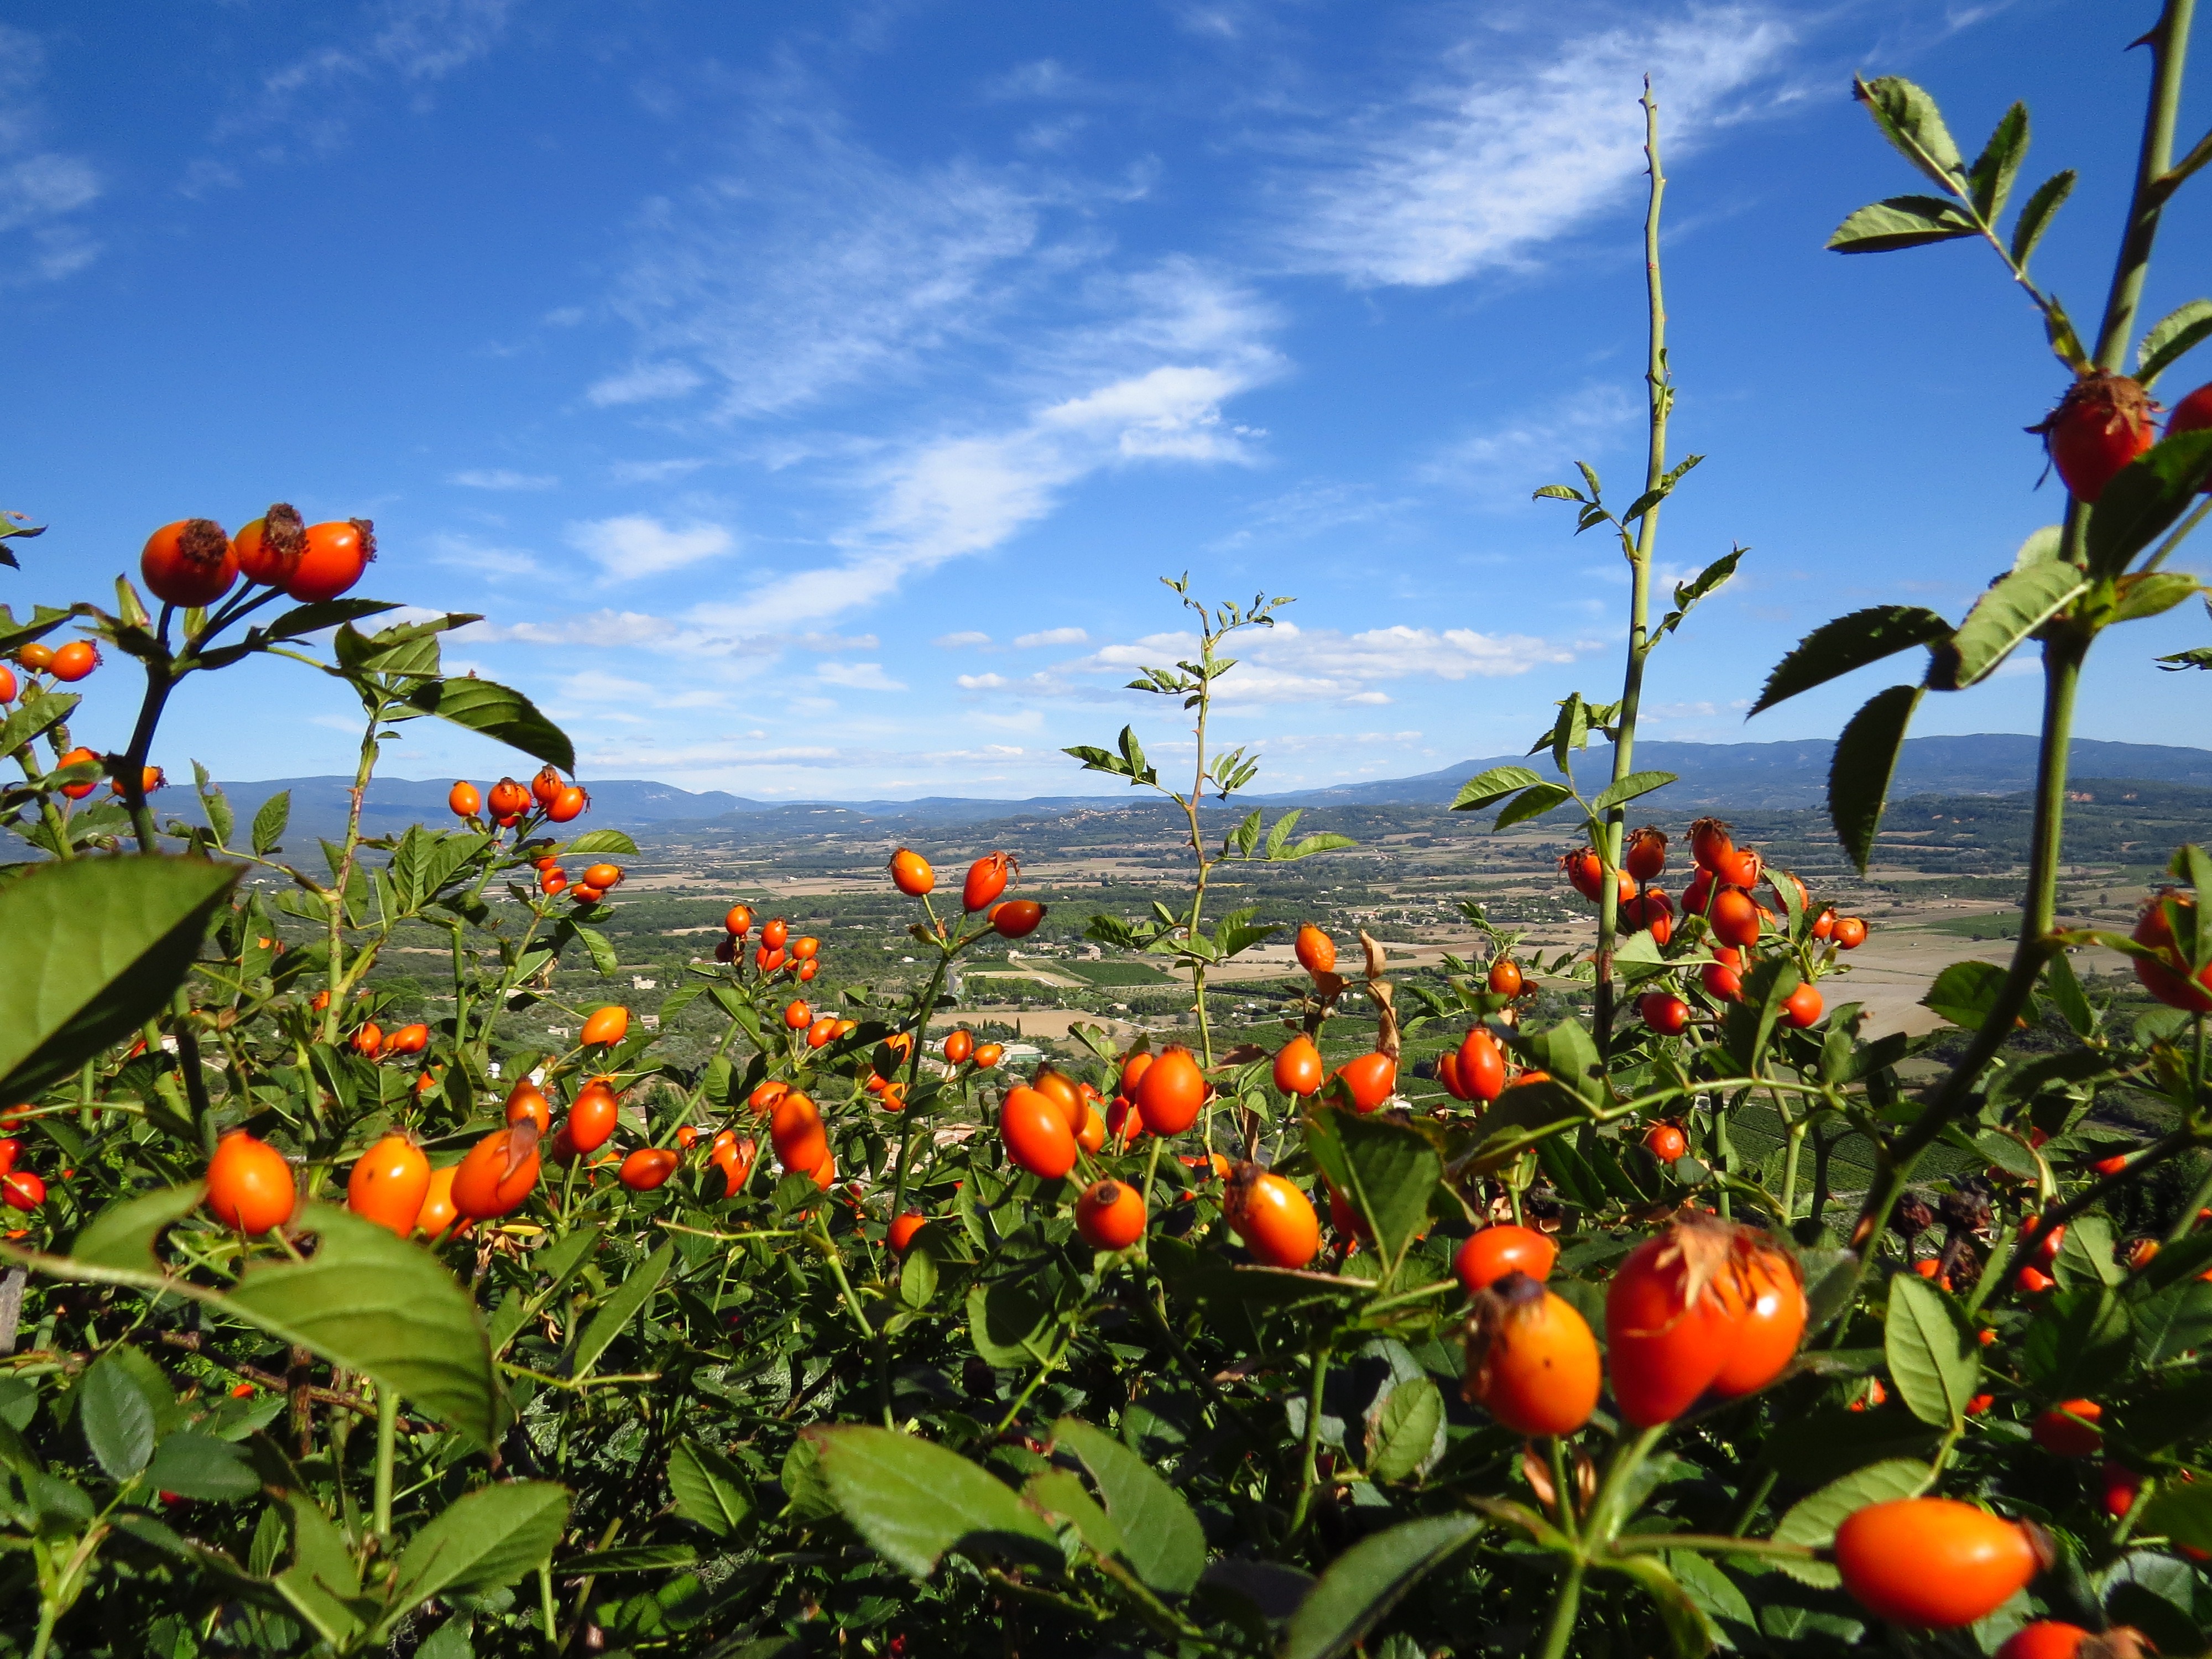
plant, field, meadow, flower, france, food, mediterranean, produce, botany, garden, flora, wildflower, fruits, provence, bless you, rose hip, flowering plant, sammelfrucht, land plant